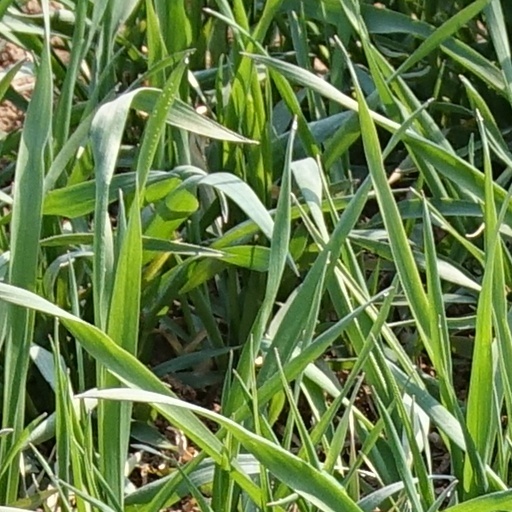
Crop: wheat